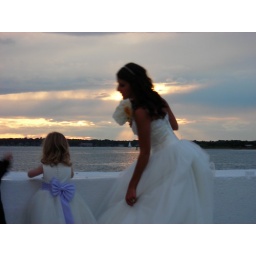
Stephanie by the water with one of her 3 flower girls. Goat Island, Newport, Rhode Island. June 22, 2007